Lindo family

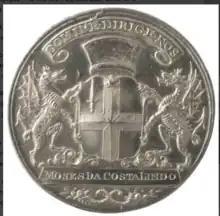
Moses DaCosta Lindo (1784-1866) Broker's Medal

The Lindos were closely related to many other "cousinhood" families of note in Britain, including the Mocatta, Goldsmid and the Montefiores.